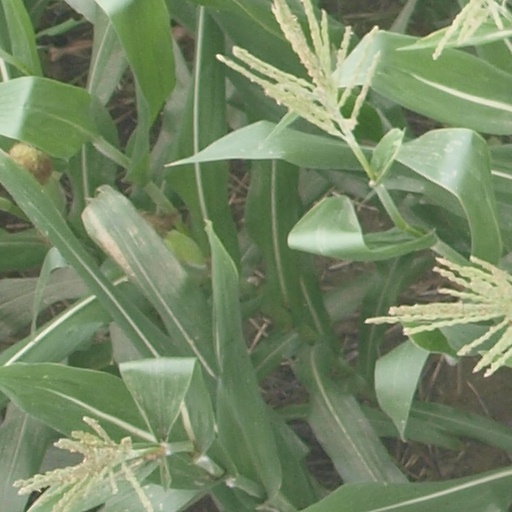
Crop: maize; corn